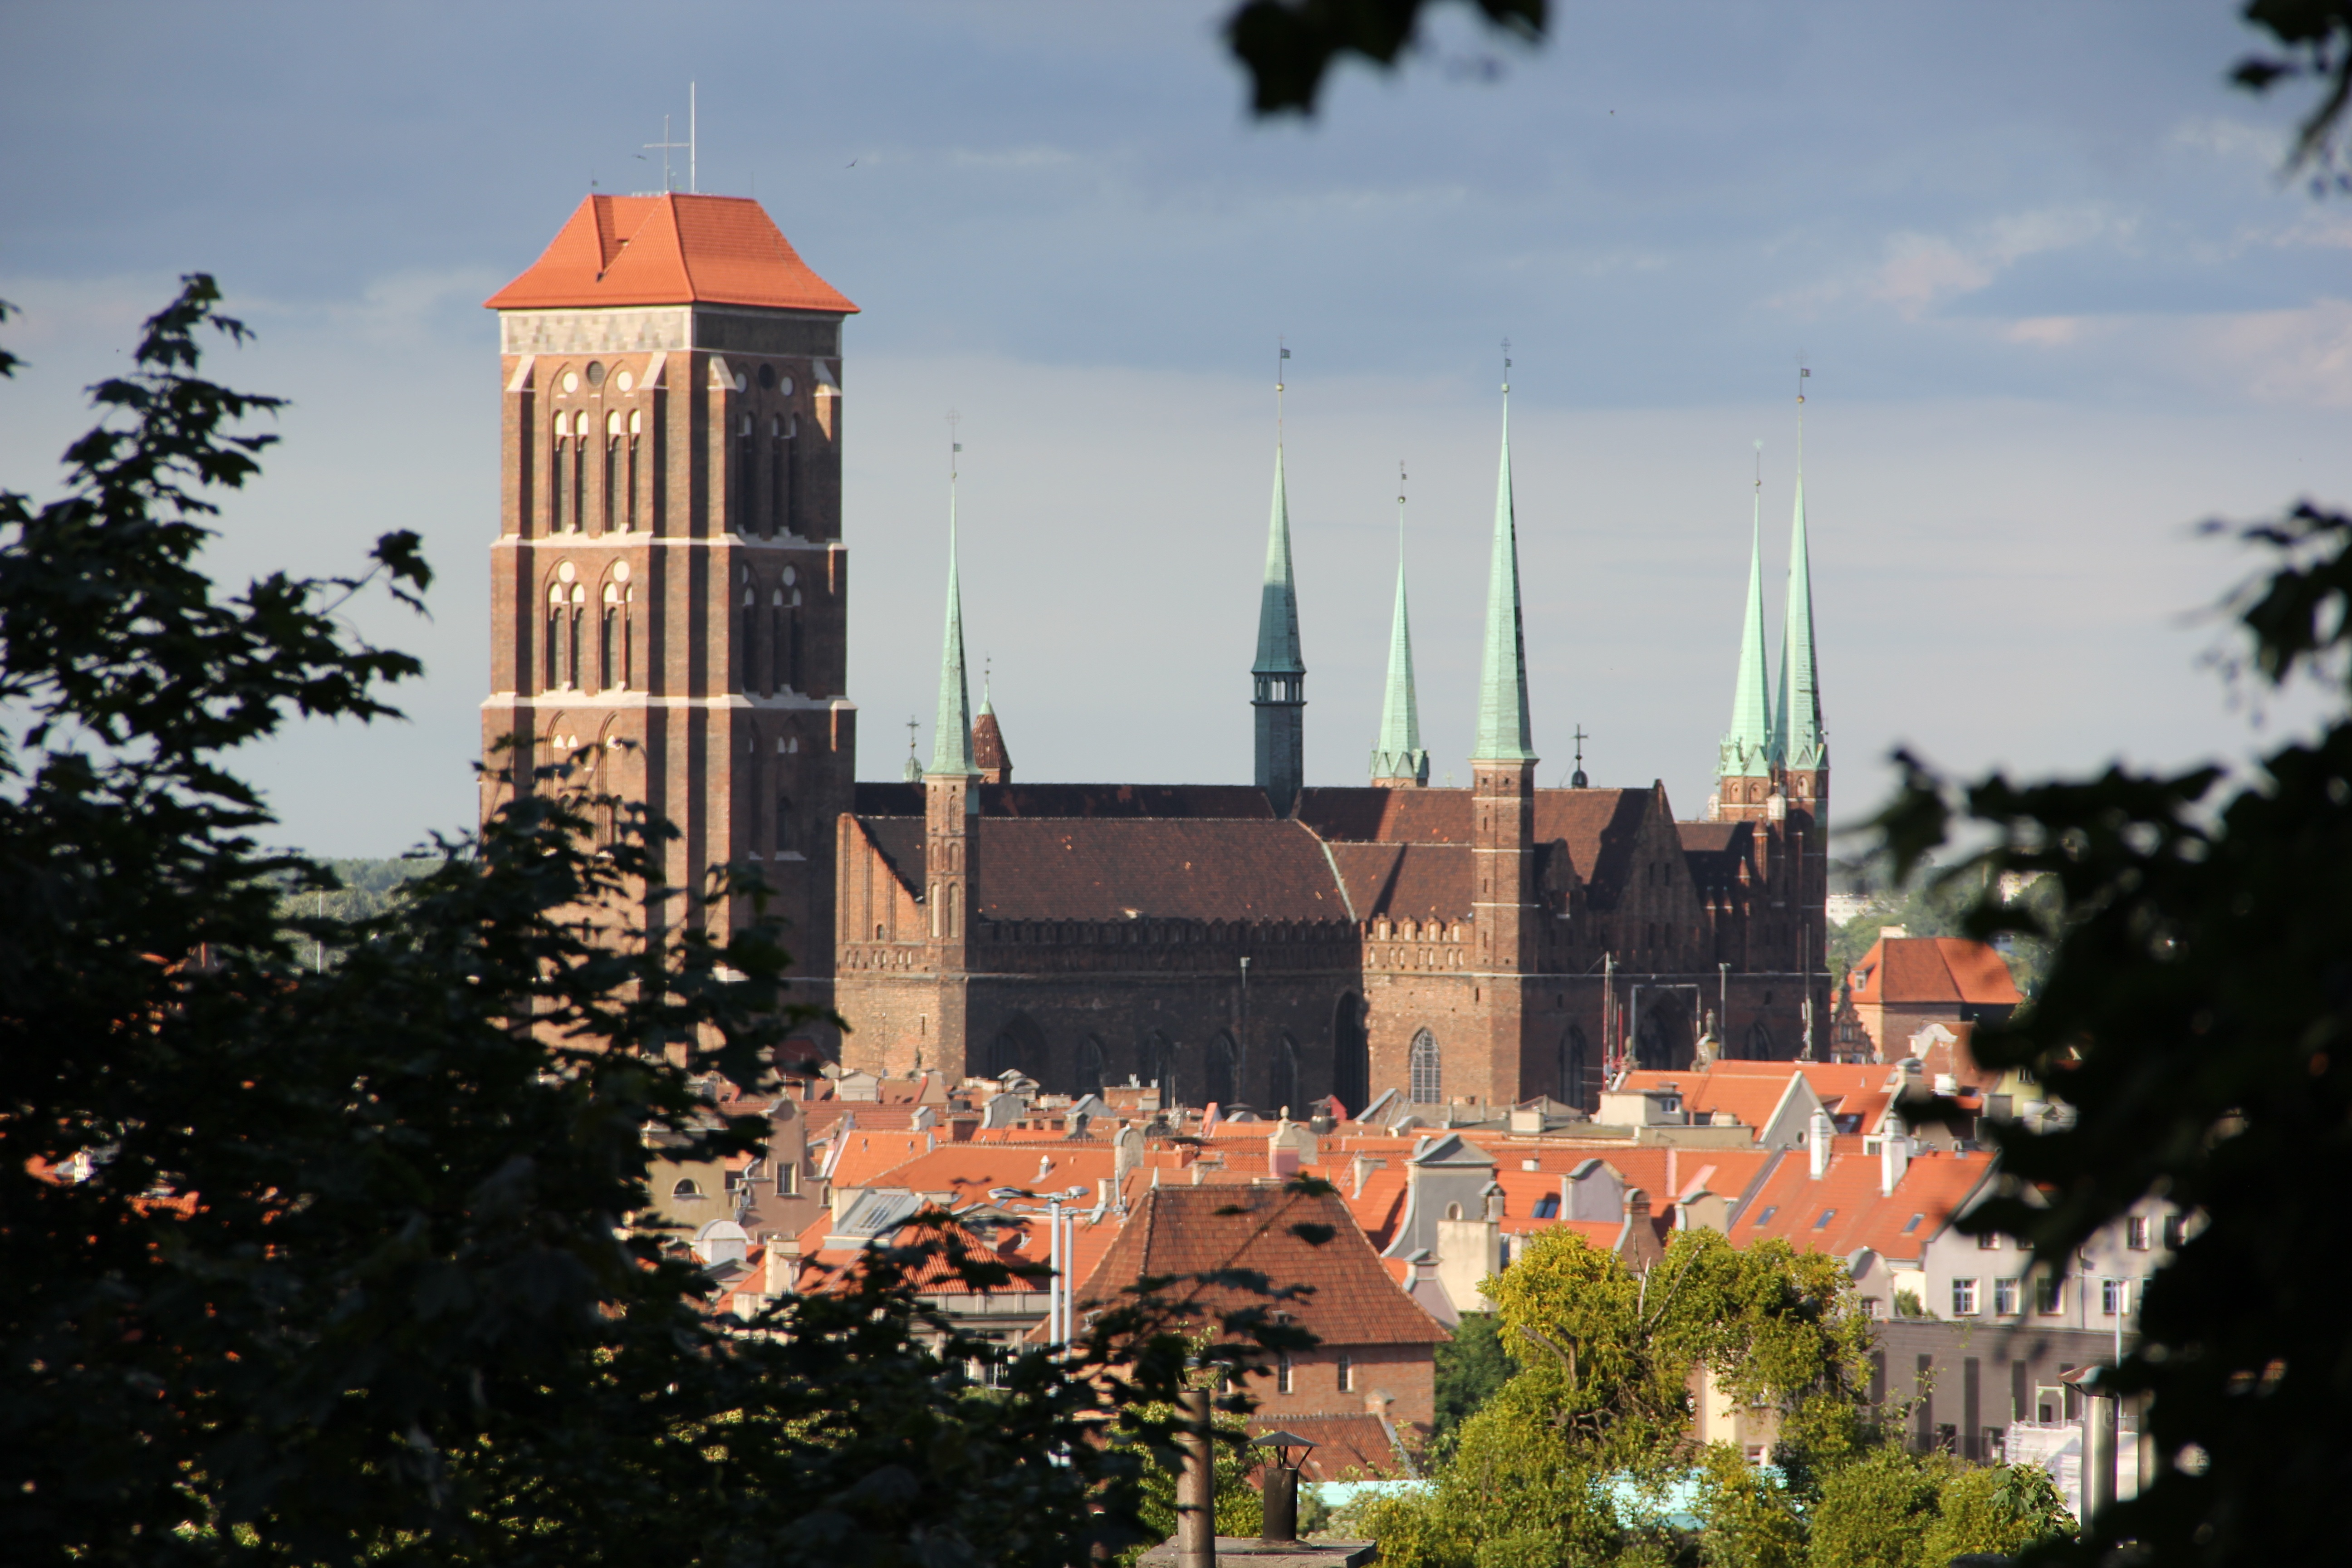
architecture, skyline, street, city, cityscape, downtown, tower, landmark, church, tourism, old town, monuments, the old town, gdansk, urban area, human settlement